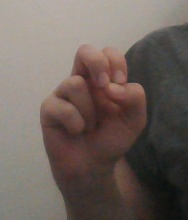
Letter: gaaf